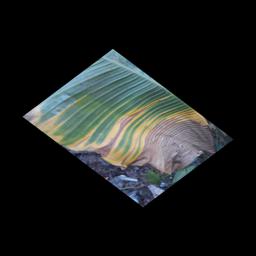
Label: POTASSIUM DEFICIENCY